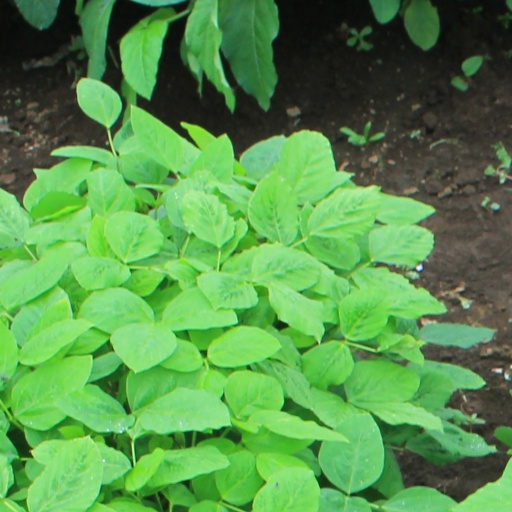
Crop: soybean